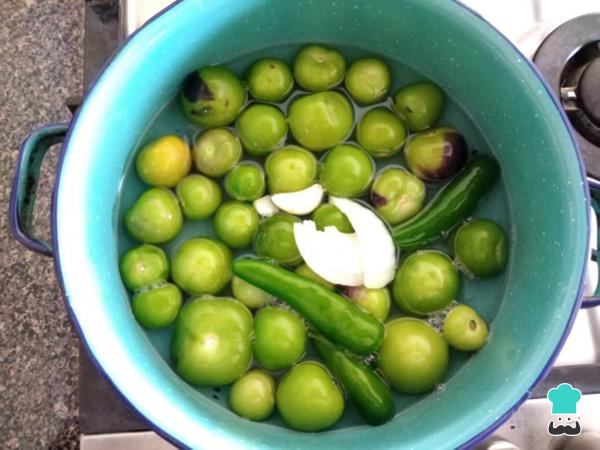
Para comenzar la receta de tlacoyos estilo Hidalgo, prepara la salsa. En una olla coloca los tomatillos verdes, los chiles serranos, el diente de ajo y el trozo de cebolla con suficiente agua para hiervan.